Jaja Wachuku

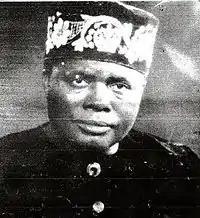
Jaja Wachuku

During Nigeria's second republic (1979 to 1984), Wachuku was, on the platform of the Nigerian Peoples Party (NPP), twice (1978 and 1983) elected Senator representing Aba Senatorial Zone of Africa's most populous country. At the Senate of Nigeria, he became NPP Leader and chairman of the Senate Foreign Relations Committee. During this period, he made various dangerous secret trips to South Africa for meetings with President Pieter Willem Botha to put pressure on him for the dismantling of the obnoxious apartheid system; including the unconditional pardon and release of Nelson Mandela and other political prisoners.